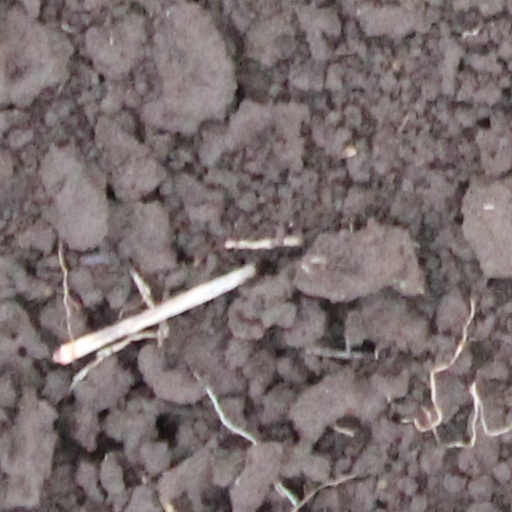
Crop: wheat